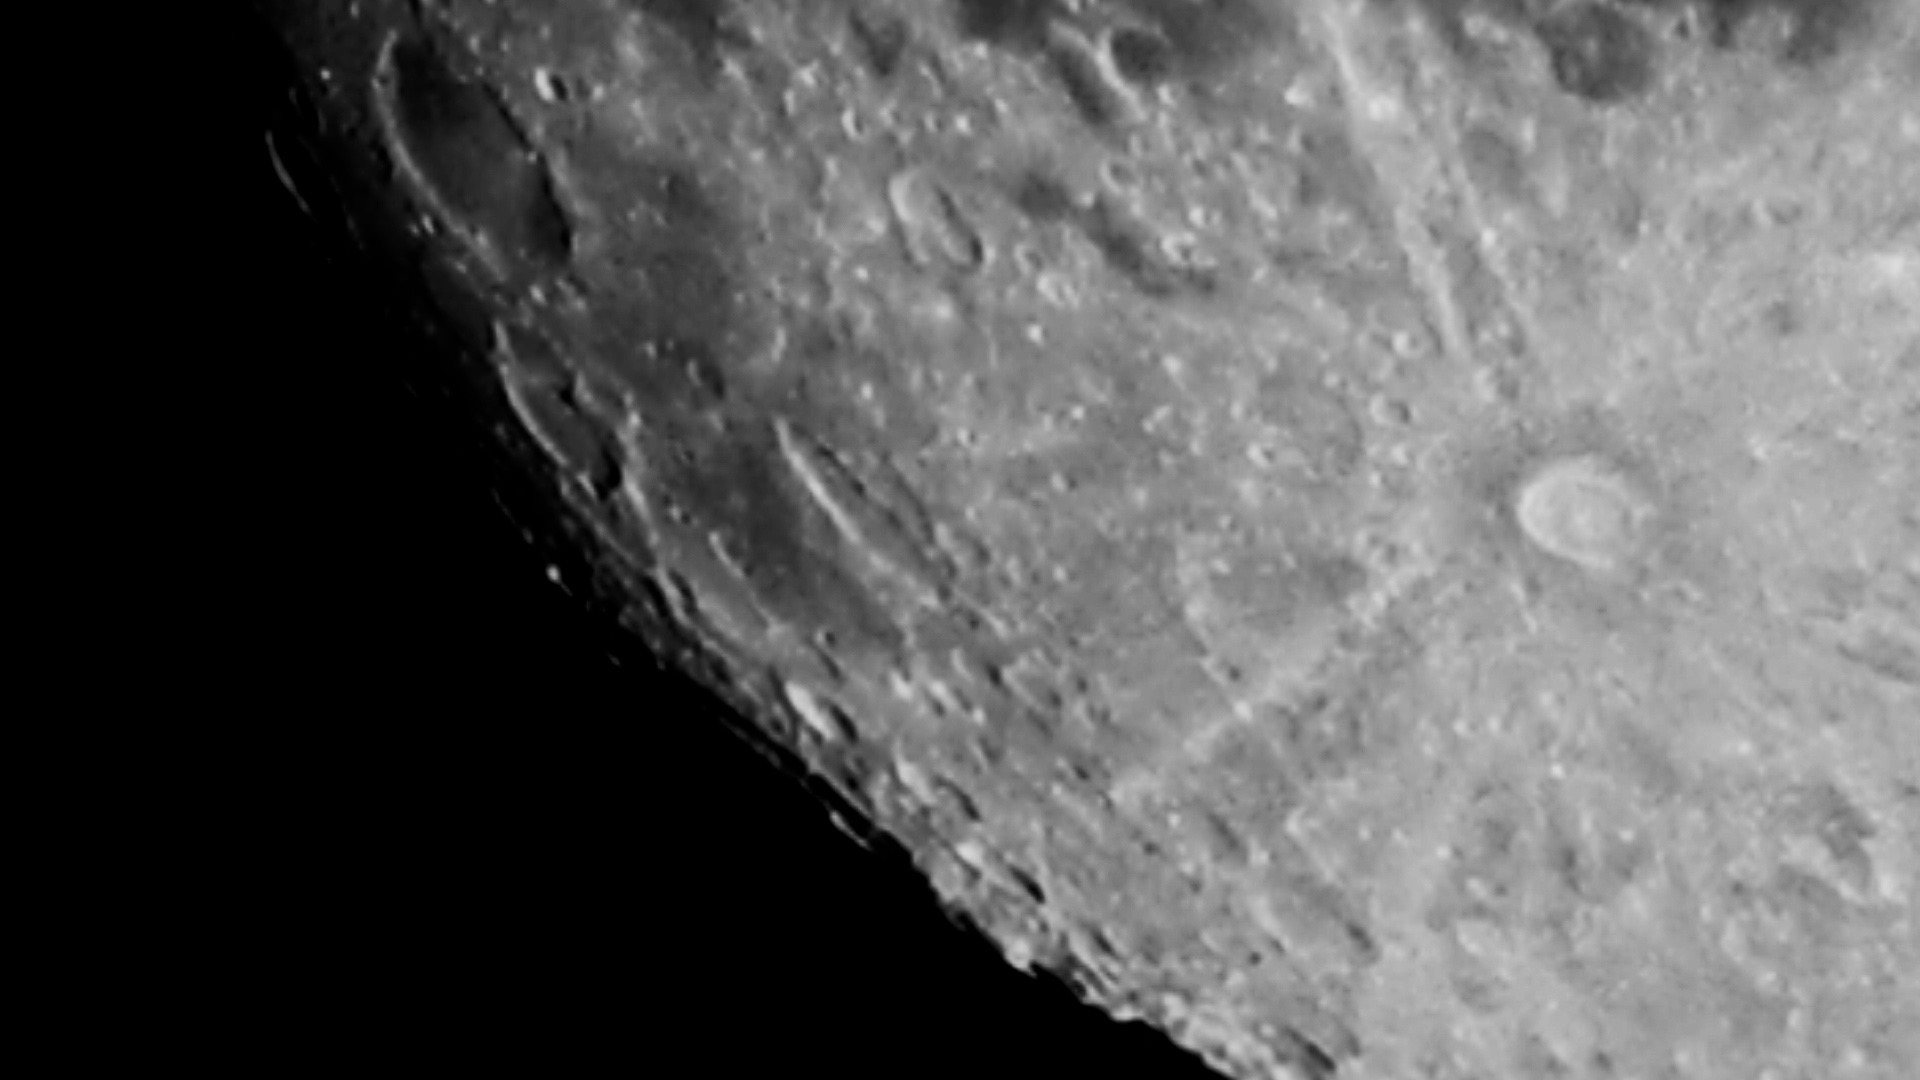
moon, black and white, monochrome photography, astronomical object, atmosphere, impact crater, monochrome, geological phenomenon, sky, stock photography, space, earth